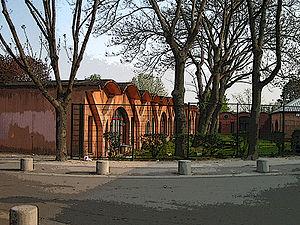
La Grande Borne est une vaste cité d’habitat social de 3 685 logements édifiée par l’architecte Émile Aillaud sous la maîtrise d’ouvrage de l’Office public HLM interdépartemental de la Région parisienne, sur le territoire des communes de Grigny et Viry-Châtillon, dans l’Essonne entre 1967 et 1971. La cité fut bâtie à l’origine dans le cadre de la résorption des bidonvilles de la région parisienne et fut surtout utilisée pour reloger les habitants du 13ᵉ arrondissement de Paris alors en pleine transformation. La réalisation de la cité fut confiée à l’entreprise Bouygues. À l’exception de 90 logements appartenant à la SA HLM Logirep et d’une partie du secteur des Patios, l’ensemble de la cité est gérée par l’OPIEVOY. Quoique divisée en quartiers puis en secteurs d’environ 150 logements, la cité de la Grande Borne demeure néanmoins profondément unitaire, de par sa conception d’ensemble, l’emploi d’éléments et de procédés architectoniques répétitifs et l’esprit du lieu, fondé sur l’intégration poussée dès la conception d’un travail plastique dans le cadre architectural singulier de ce grand ensemble atypique. Le nombre d’habitants de la Grande Borne peut être estimé à environ 13 000.